Ángelo Preciado

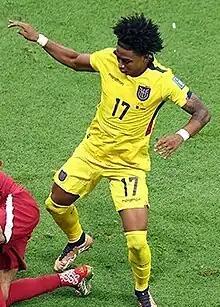
Preciado with Ecuador at the 2022 FIFA World Cup

Ángelo Smit Preciado Quiñónez (born 18 February 1998) is an Ecuadorian professional footballer who plays as a right-back or winger for Czech First League club Sparta Prague and the Ecuador national team.